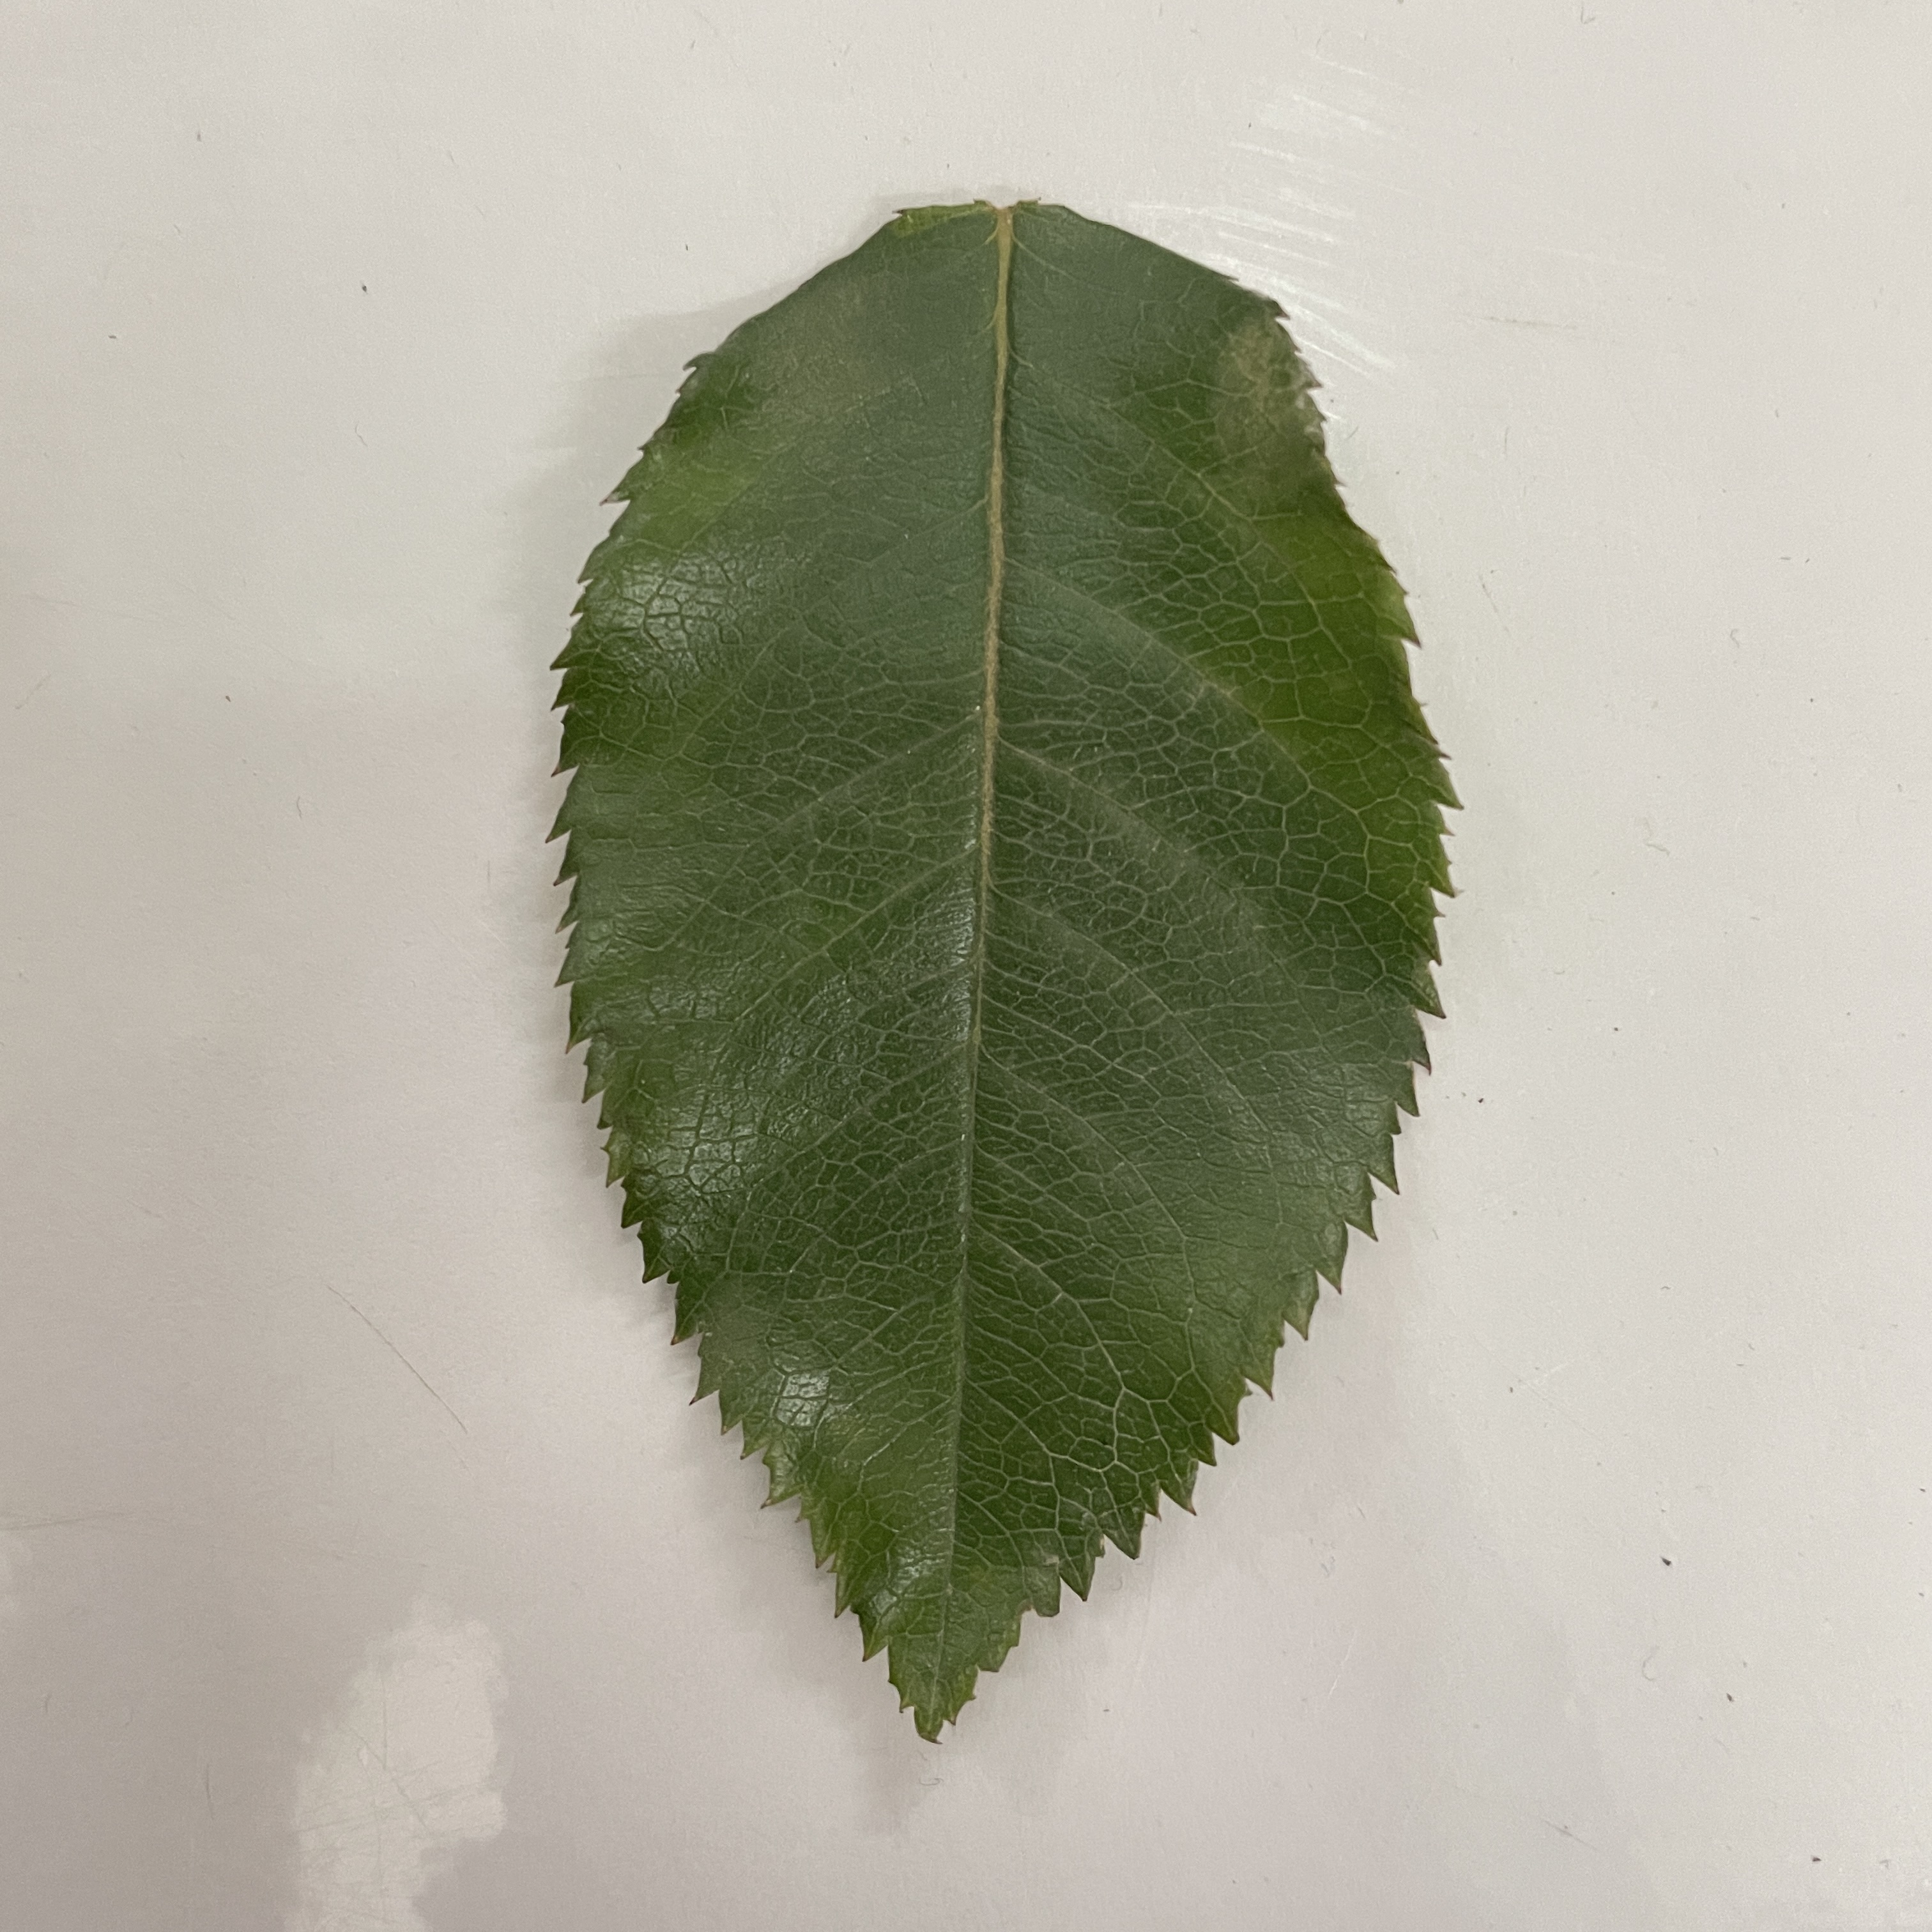
Label: Healthy Leaf